AdS/CFT correspondence

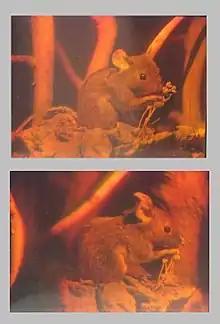
A hologram is a two-dimensional image that stores information about all three dimensions of the object it represents. The two images here are photographs of a single hologram taken from different angles.

Notice that the boundary of anti-de Sitter space has fewer dimensions than anti-de Sitter space itself. For instance, in the three-dimensional example illustrated above, the boundary is a two-dimensional surface. The AdS/CFT correspondence is often described as a "holographic duality" because this relationship between the two theories is similar to the relationship between a three-dimensional object and its image as a hologram. Although a hologram is two-dimensional, it encodes information about all three dimensions of the object it represents. In the same way, theories that are related by the AdS/CFT correspondence are conjectured to be "exactly" equivalent, despite living in different numbers of dimensions. The conformal field theory is like a hologram that captures information about the higher-dimensional quantum gravity theory.